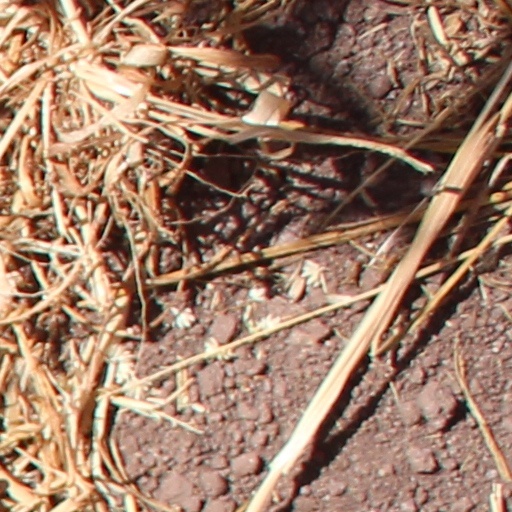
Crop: wheat